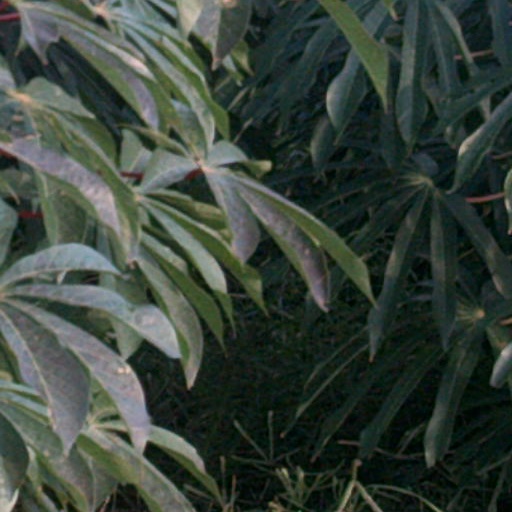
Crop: cassava